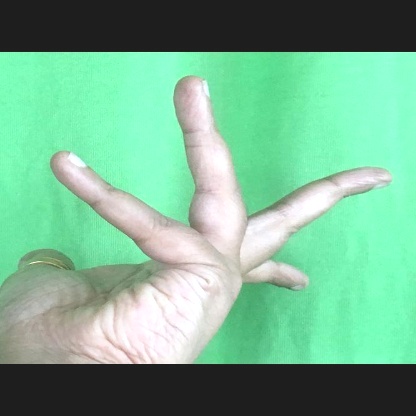
Mudra: Alapadmam